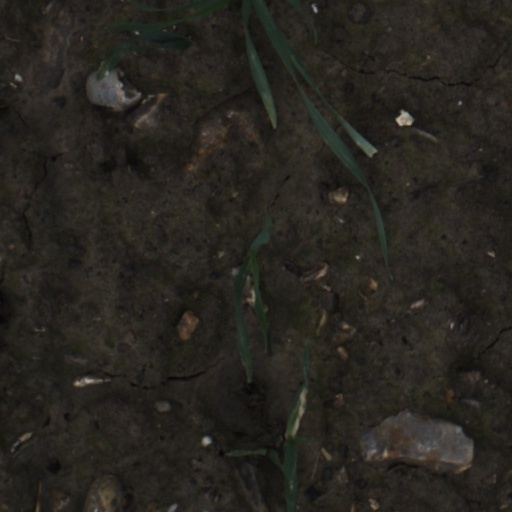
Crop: wheat